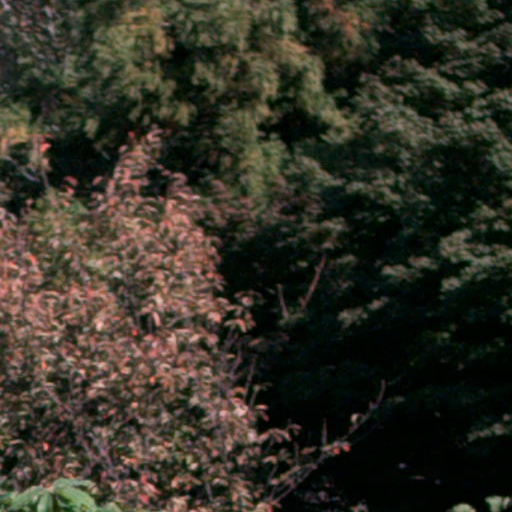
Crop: cassava